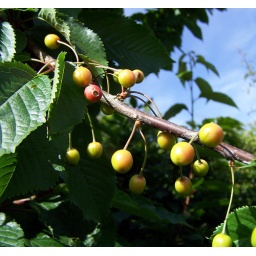
Cherries on a single white cherry tree in How Tun Woods yesterday.